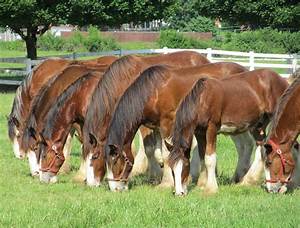
Label: cavallo